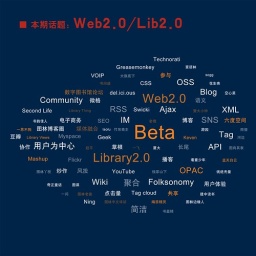
Tag Cloud in the library field